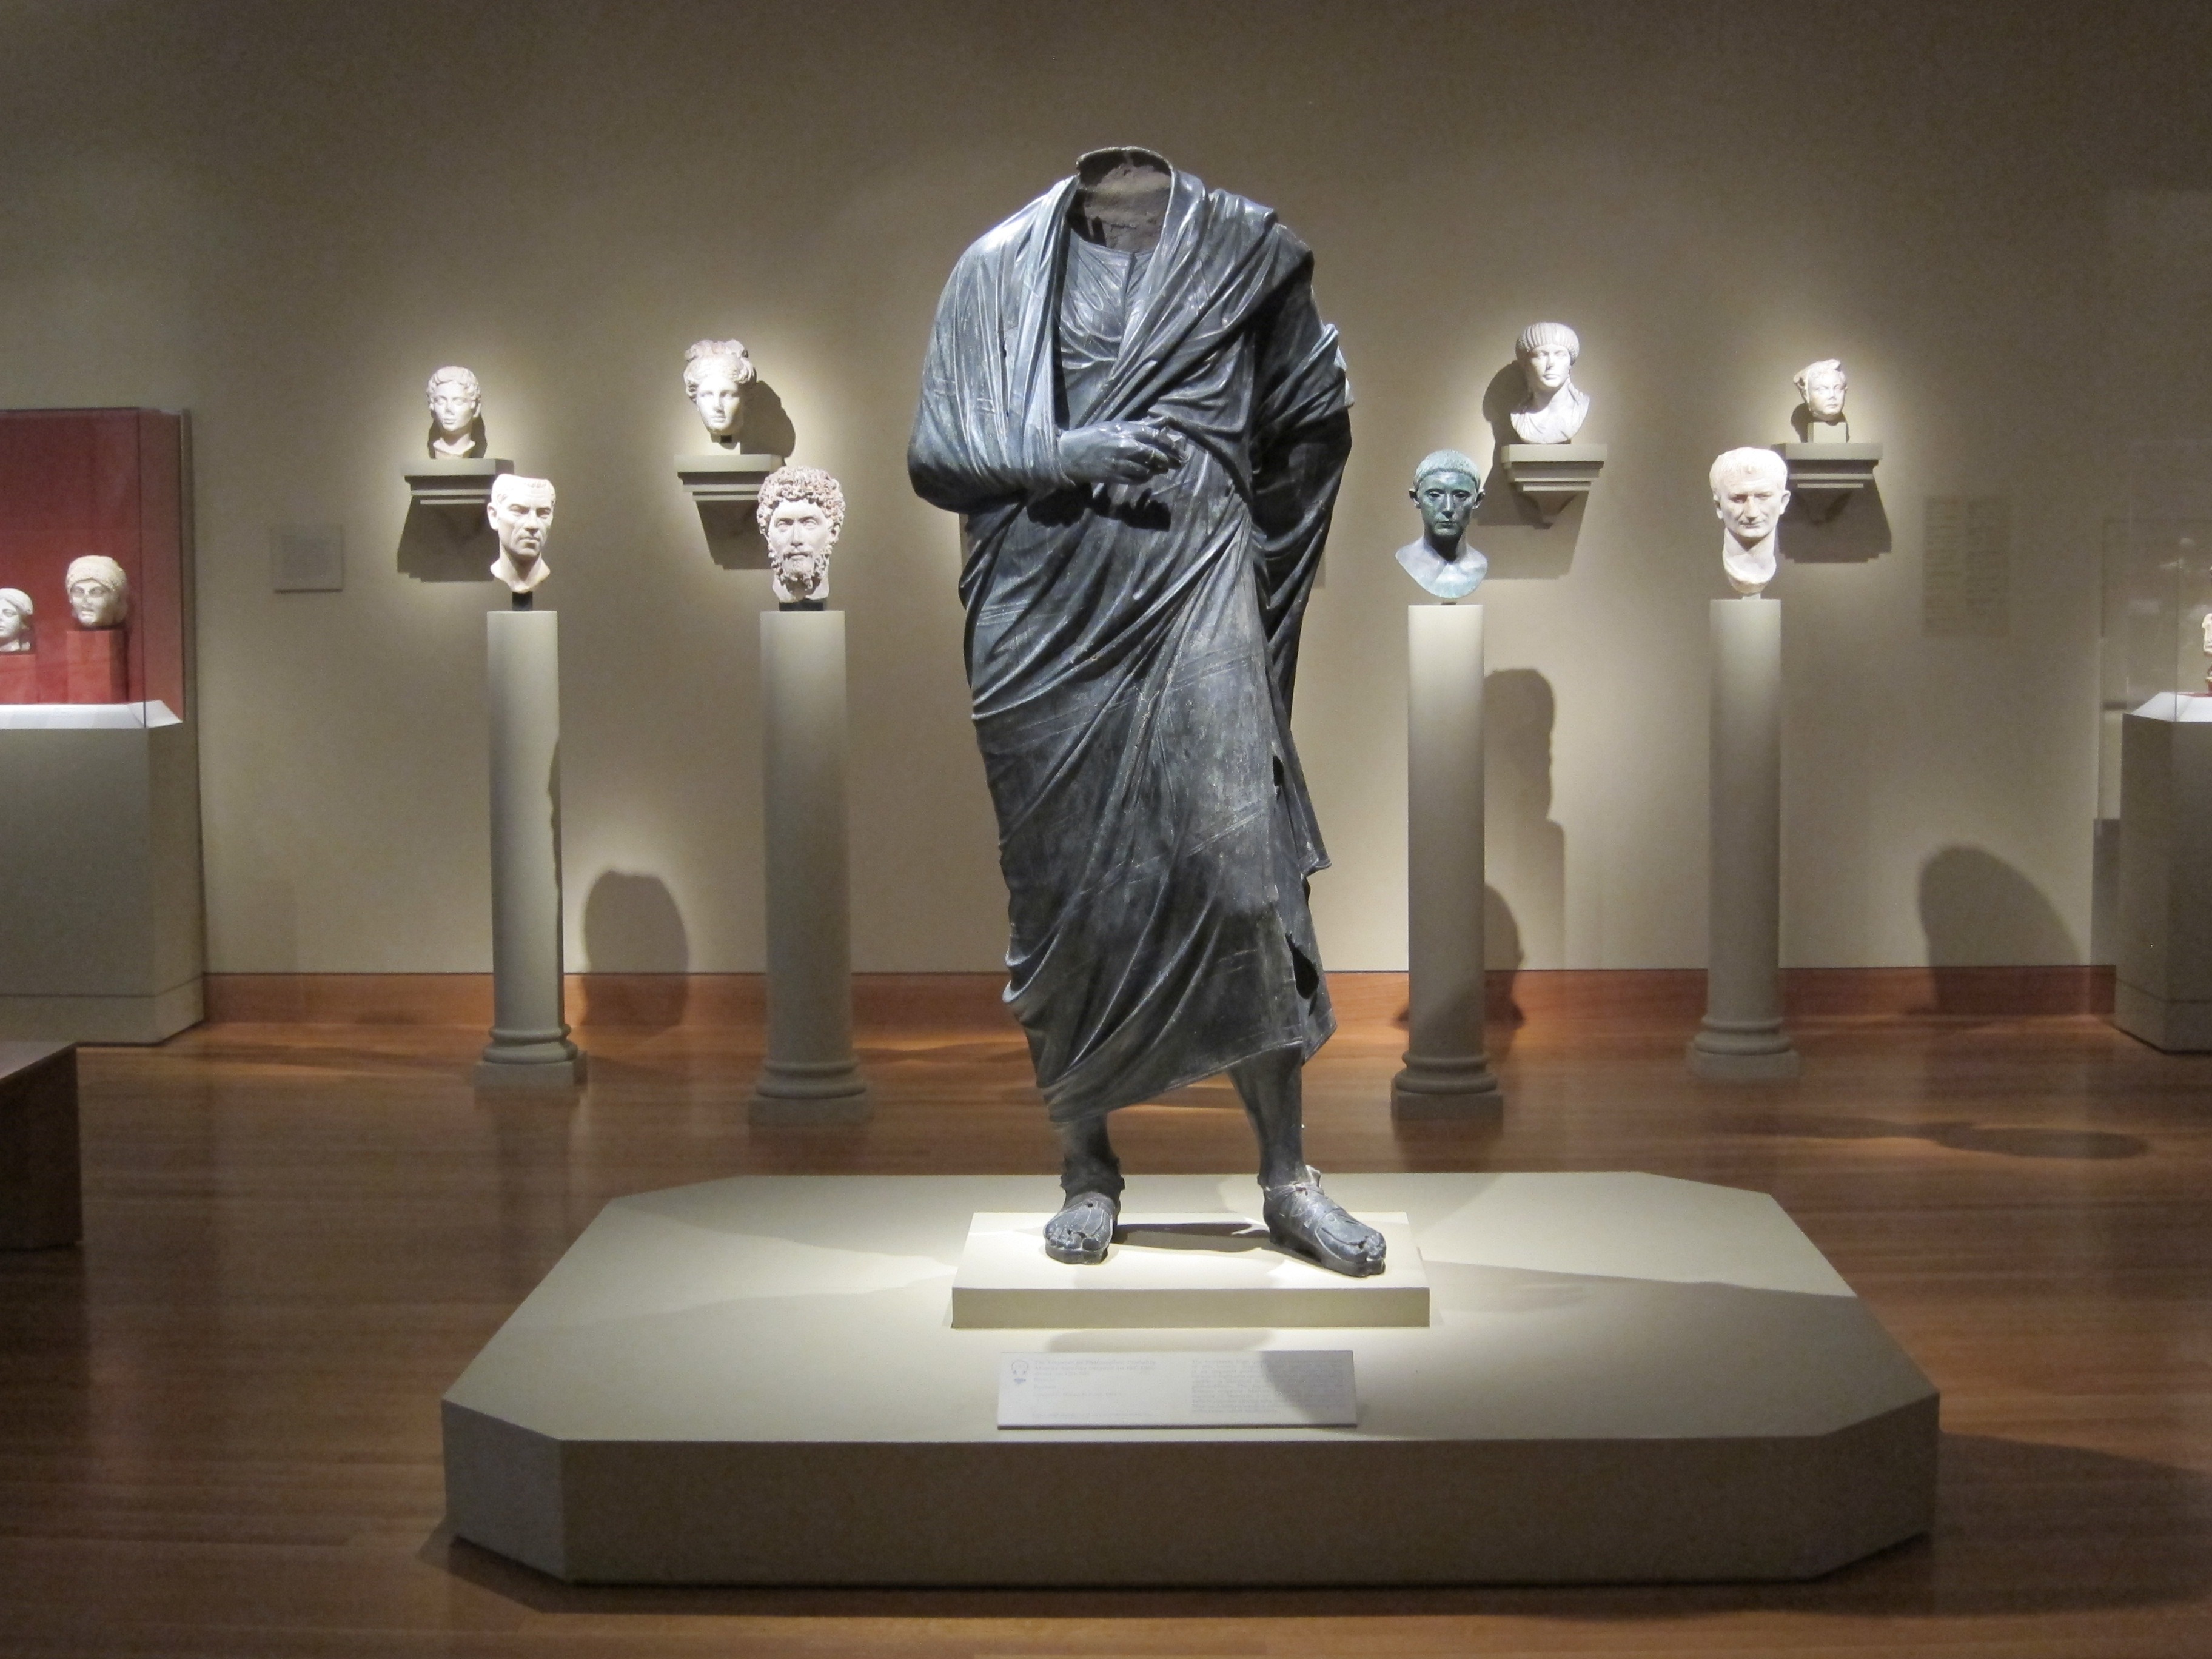
man, monument, statue, soldier, museum, sculpture, art, roman, tourist attraction, exhibition, heads, art gallery, marcus aurelius